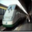
Label: train